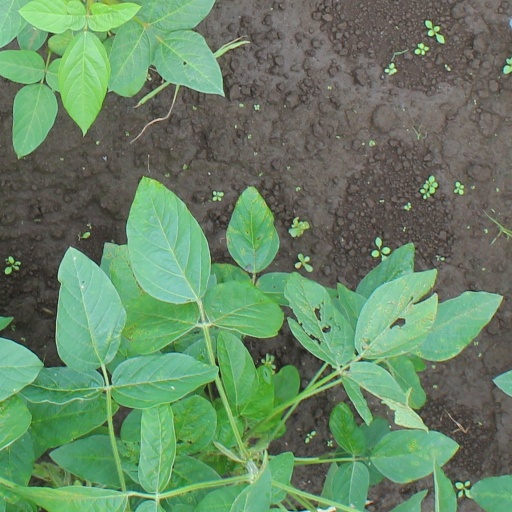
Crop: soybean